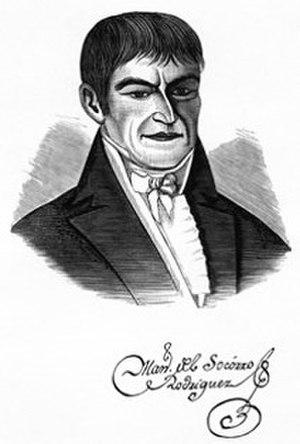
Manuel del Socorro Rodríguez, né le 3 avril 1758 à Bayamo et mort le 3 juin 1819 à Bogota, est un journaliste cubain. Il est considéré comme le fondateur du journalisme en Colombie.